Gershon Liebman

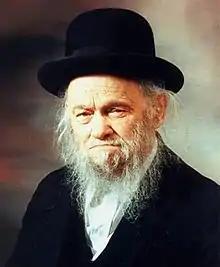

Gershon Liebman (1905 – 8 March 1997) was a rabbi, Holocaust survivor, and leader of the Novardok Yeshiva movement after World War II. He was the "rosh yeshiva" (head of school) of the Novardok Yeshiva in France, where he created 40 Torah institutions.